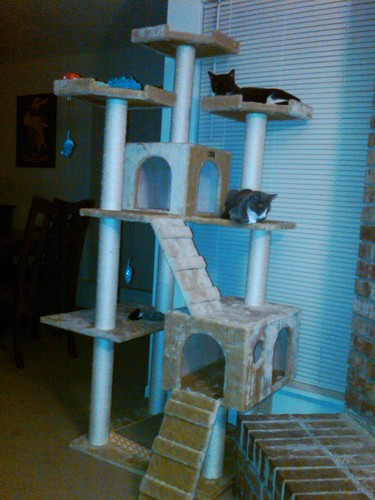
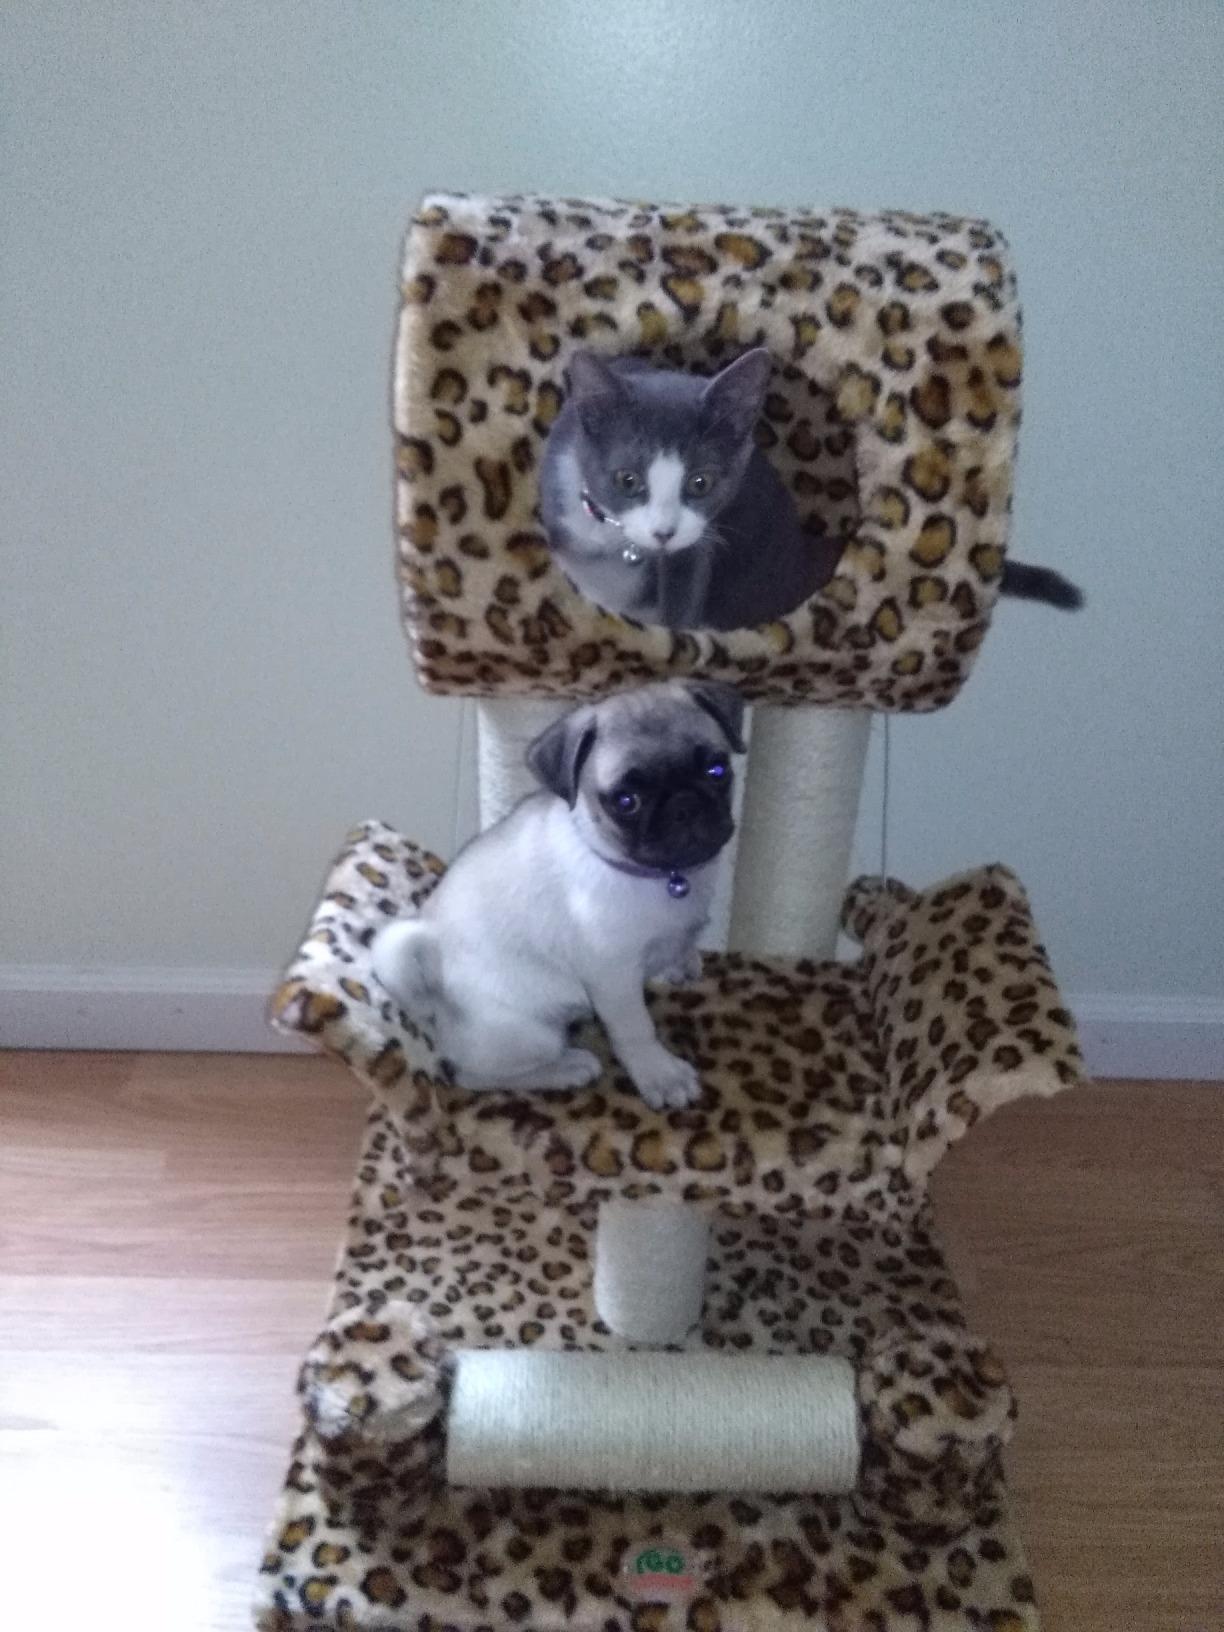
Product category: items_cat tree
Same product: no